Grimoire: Heralds of the Winged Exemplar

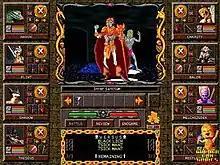
Screenshot

"Grimoire" is a dungeon-crawling role-playing video game played from a first-person perspective. The game features turn-based tactical combat with gameplay patterned closely after "Wizardry 6" and "Wizardry 7". In the game, the player controls up to 8 party members. Intense difficulty is also a key feature of gameplay, along with the aforementioned "old-school" nature; the game includes 2D graphics and MIDI music by composer Ellsworth Hall. The game world is divided into tiles which the player can move between, with a camera view pointing in the four cardinal directions. "Grimoire" features an in-game map with an auto-walking option.